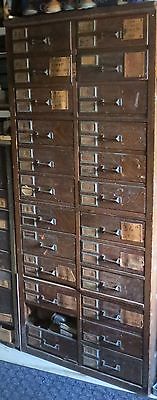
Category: cabinet